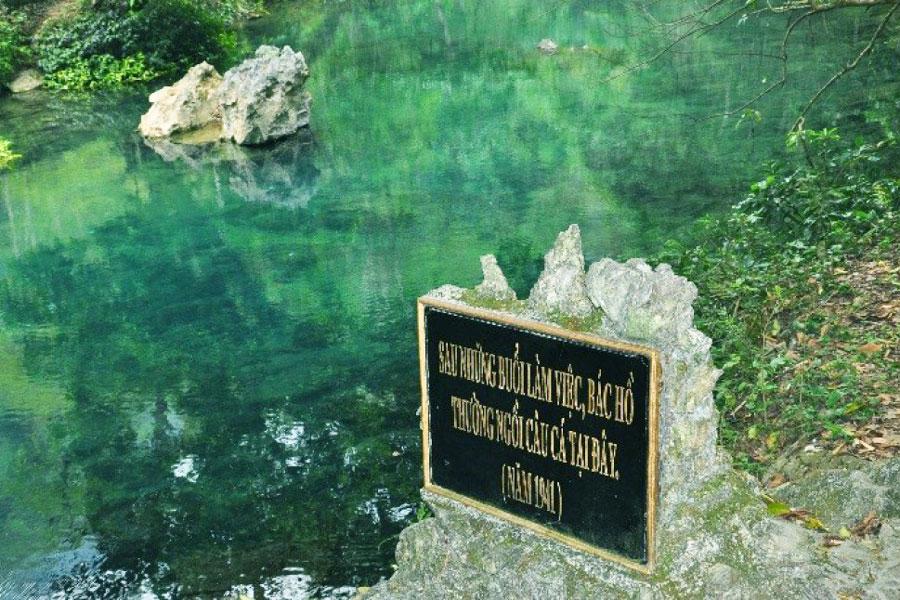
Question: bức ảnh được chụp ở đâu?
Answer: ở một cái hồ